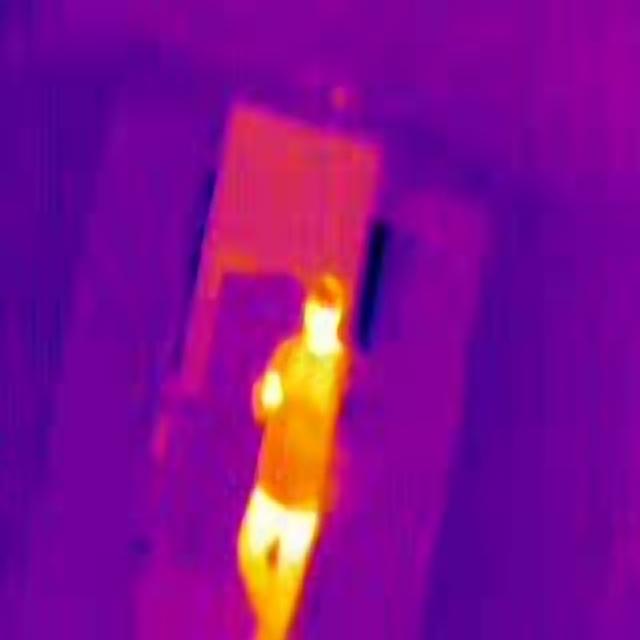
Detected objects:
label: person